Konstantin Balmont

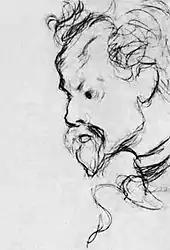
Balmont by Voloshin

In emigration Balmont published several books of poetry, including "A Gift to Earth" (Дар Земле), "Lightened Hour" (Светлый час, both 1921), "The Haze" (Марево, 1922), "From Me to Her. Poems of Russia" (Моё — ей. Стихи о России, 1923), "Beyond Stretched Horizons" (В раздвинутой дали, 1929), "Northern Lights" (Северное сияние, 1933), "Blue Horseshoe" (Голубая подкова) and "Serving the Light" (Светослужение, both 1937). He released autobiographies and memoirs: "Under the New Sickle" (Под новым серпом), "The Airy Path" (Воздушный путь, both 1923) and "Where Is My Home?" (Где мой дом?, Prague, 1924). Balmont's poetry in emigration was criticized by Vladimir Nabokov who called his verse "jarring" and "its new melodies false." Nina Berberova argued that Balmont had exhausted his muse while in Russia and that none of his later work was worthy of attention. Modern Russian critics assess Balmont's last books more favorably, seeing them as more accessible and insightful, even if less flamboyant than his best known work. The poet and biographer Nikolai Bannikov called the poems "Pines in Dunes" (Дюнные сосны) and "Russian Language" (Русский язык) "little masterpieces". From the mid-1920s Balmont turned his gaze to Eastern Europe, traveling to centers of the Russian emigration in Lithuania, Poland, Czechoslovakia and Bulgaria, translating poetry from their languages, and adapting their folklore in his own original work.